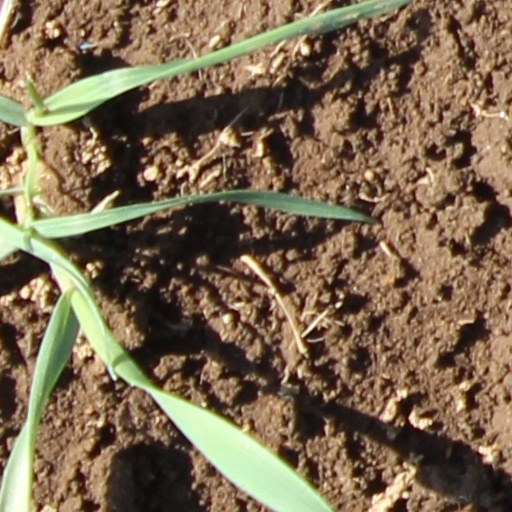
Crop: wheat